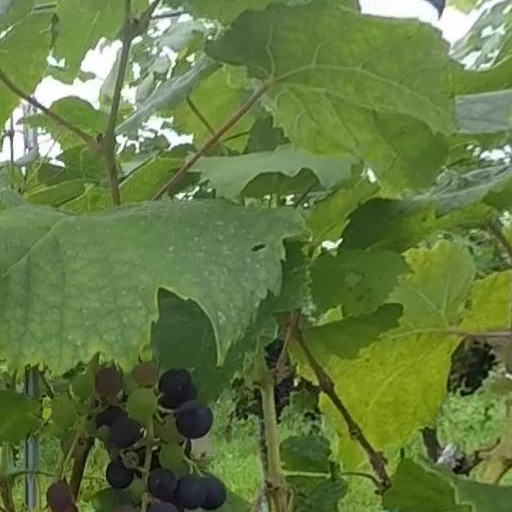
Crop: grape